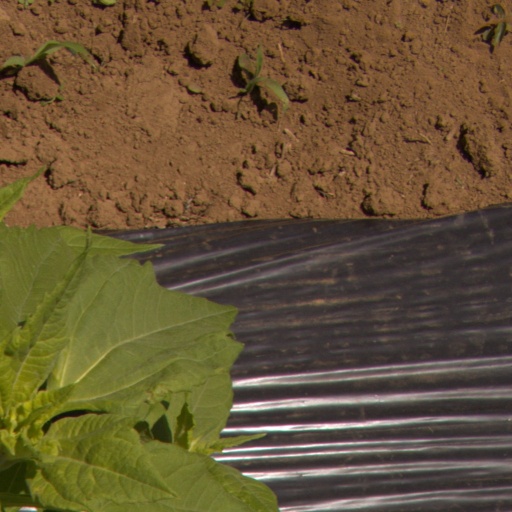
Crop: Jerusalem artichoke